Daniel Celebre

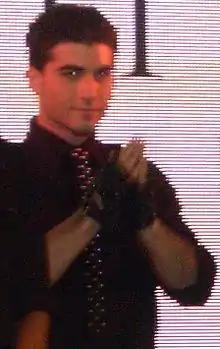
Celebre at "This Is It" launch in HMV, February 22, 2010

Celebre (pronounced "Chellibray"), also known as Da FunkyMystic, was inspired to dance professionally by Michael Jackson's performances. He started dancing at age 4 and acting at 17 and, besides performing in dances, his credits also include TV commercials and "Honey" in 2003 and "The Lizzie McGuire Movie".